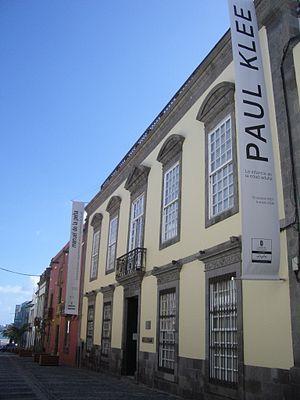
Las Palmas de Grande Canarie, plus couramment Las Palmas, est une commune de la communauté autonome des Îles Canaries située au nord-est de l'île de Grande Canarie dans la province de Las Palmas. Las Palmas est la capitale de l'île et est la co-capitale de la communauté autonome des îles Canaries avec Santa Cruz de Tenerife, le transfert des pouvoirs s'opérant tous les quatre ans.
Le Centre atlantique d'art moderne est un centre culturel et un musée d'art situé à Las Palmas de Grande Canarie qui a été ouvert au public en 1989.